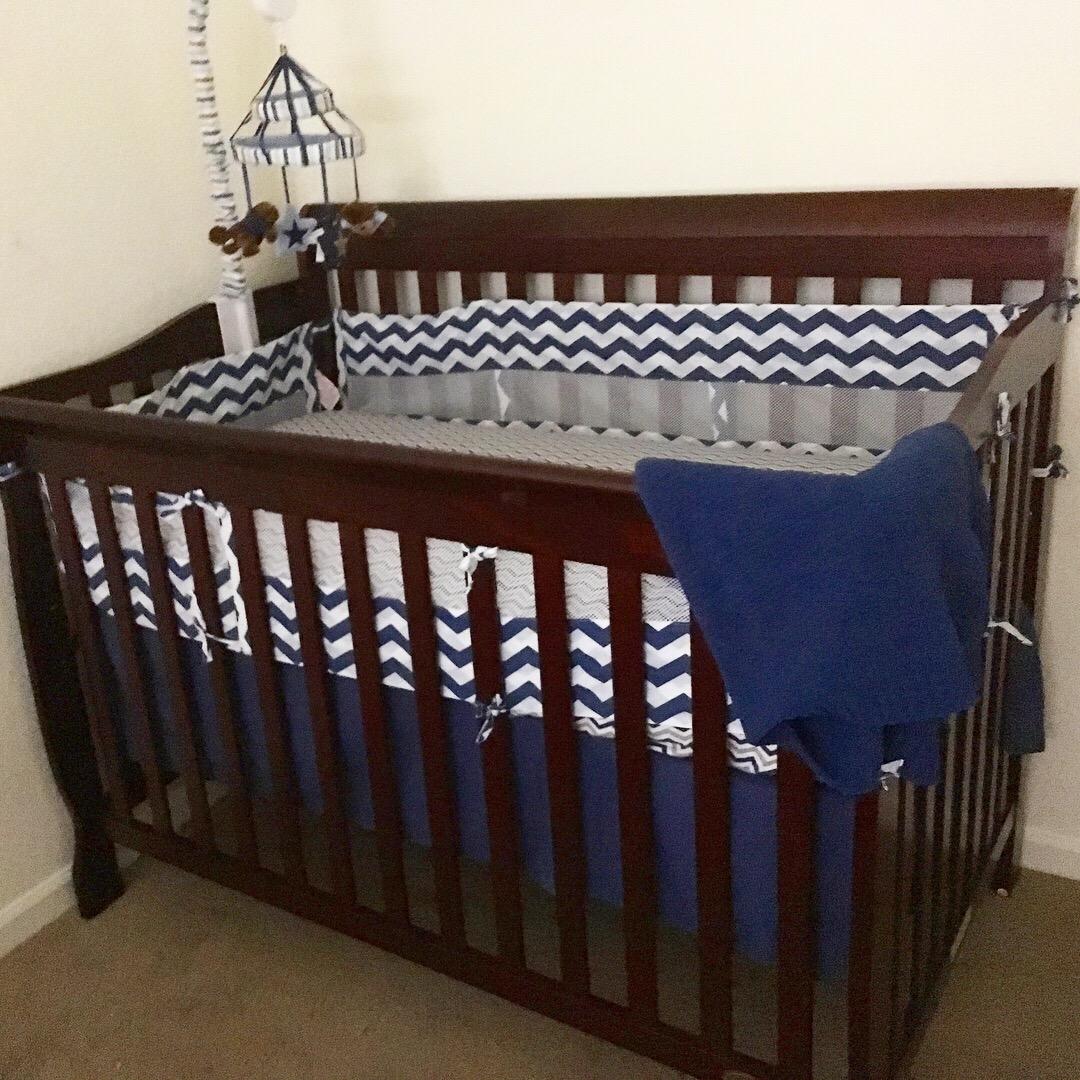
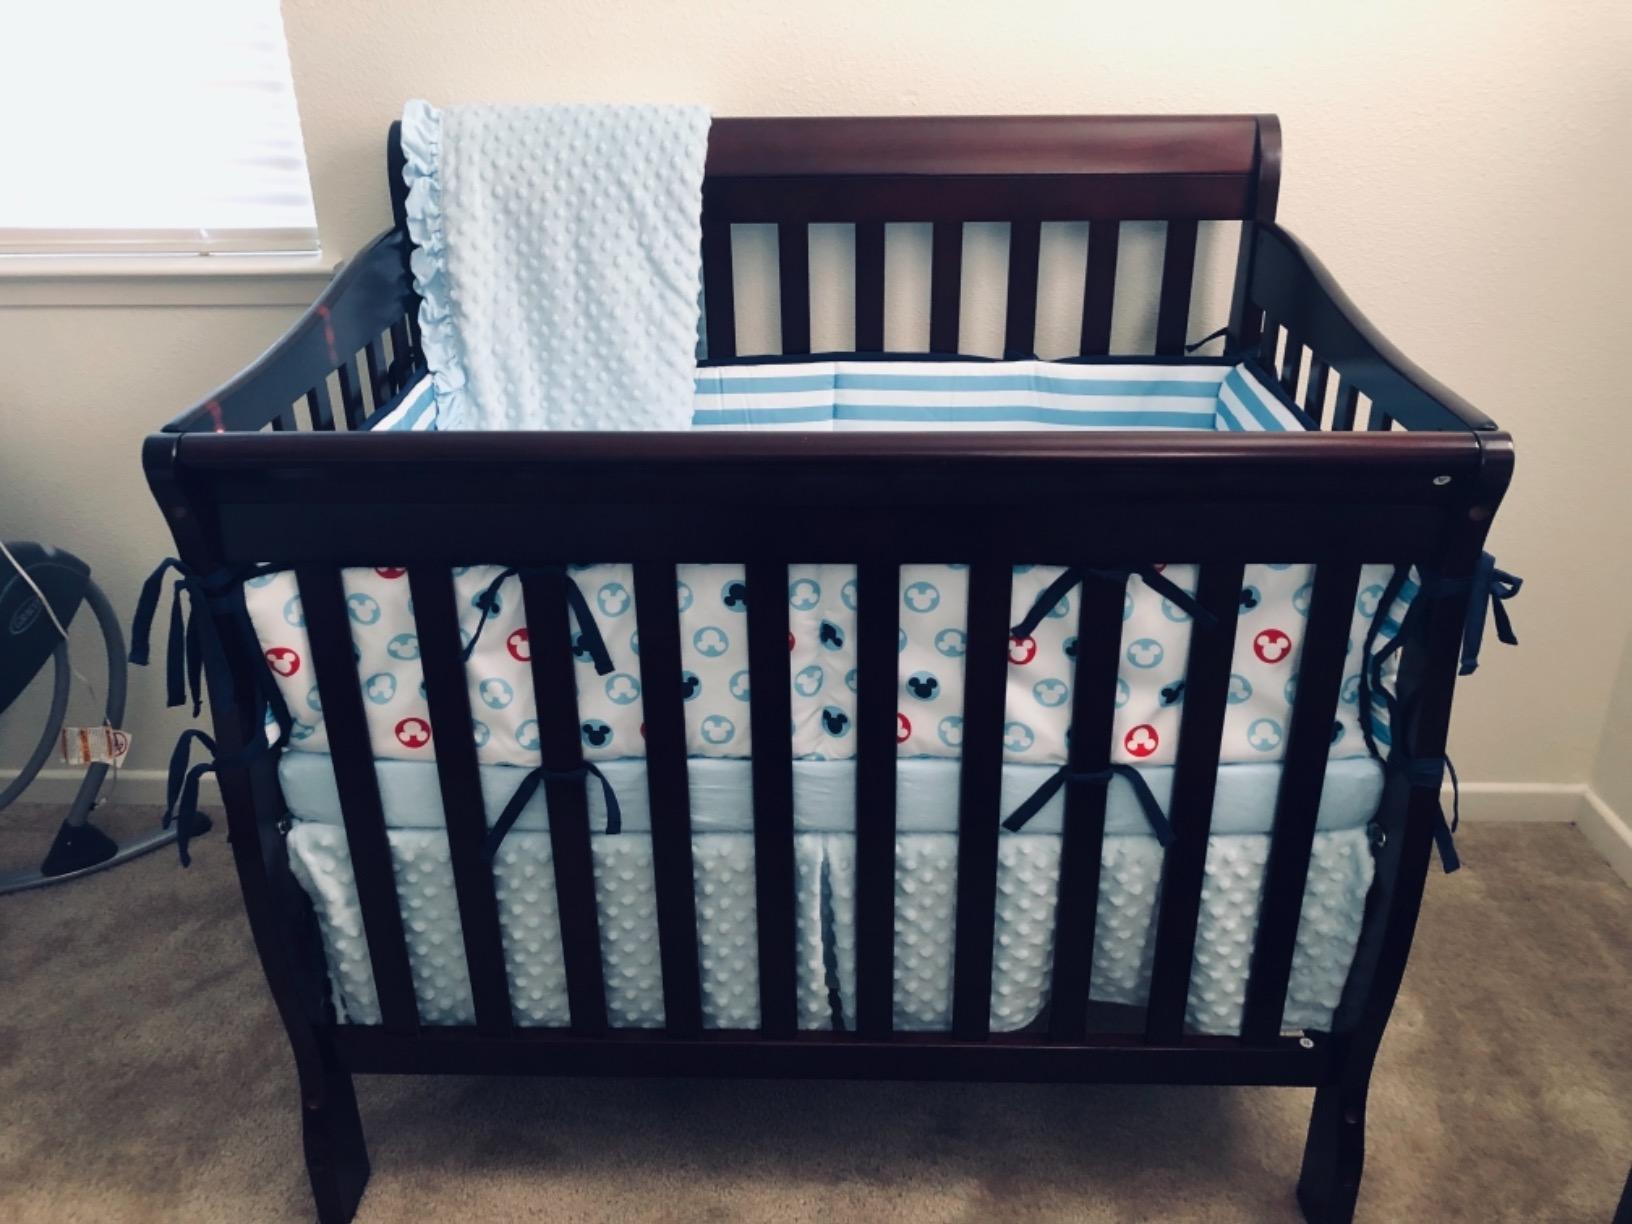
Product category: products_crib
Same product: yes